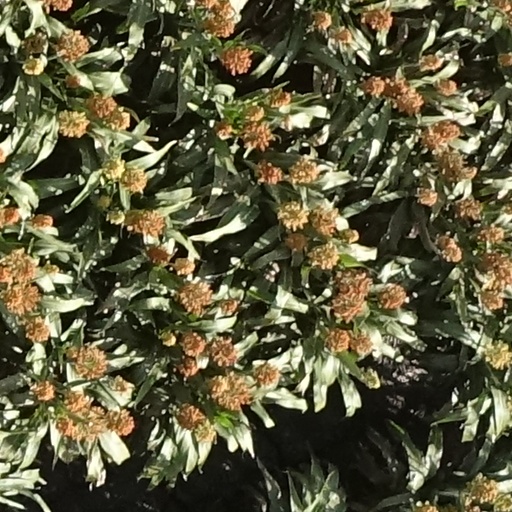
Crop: sorghum